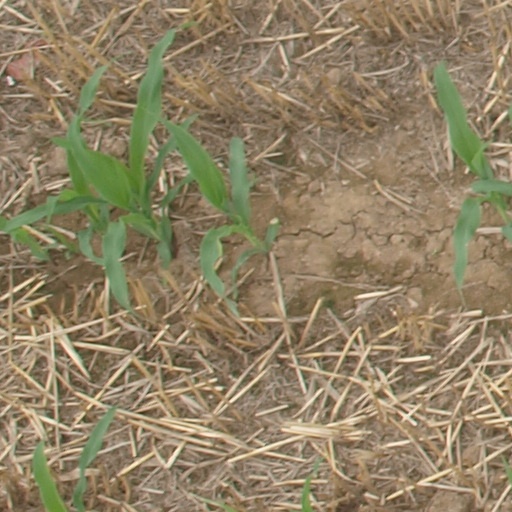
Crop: maize; corn